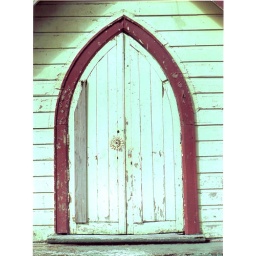
Church door in brown